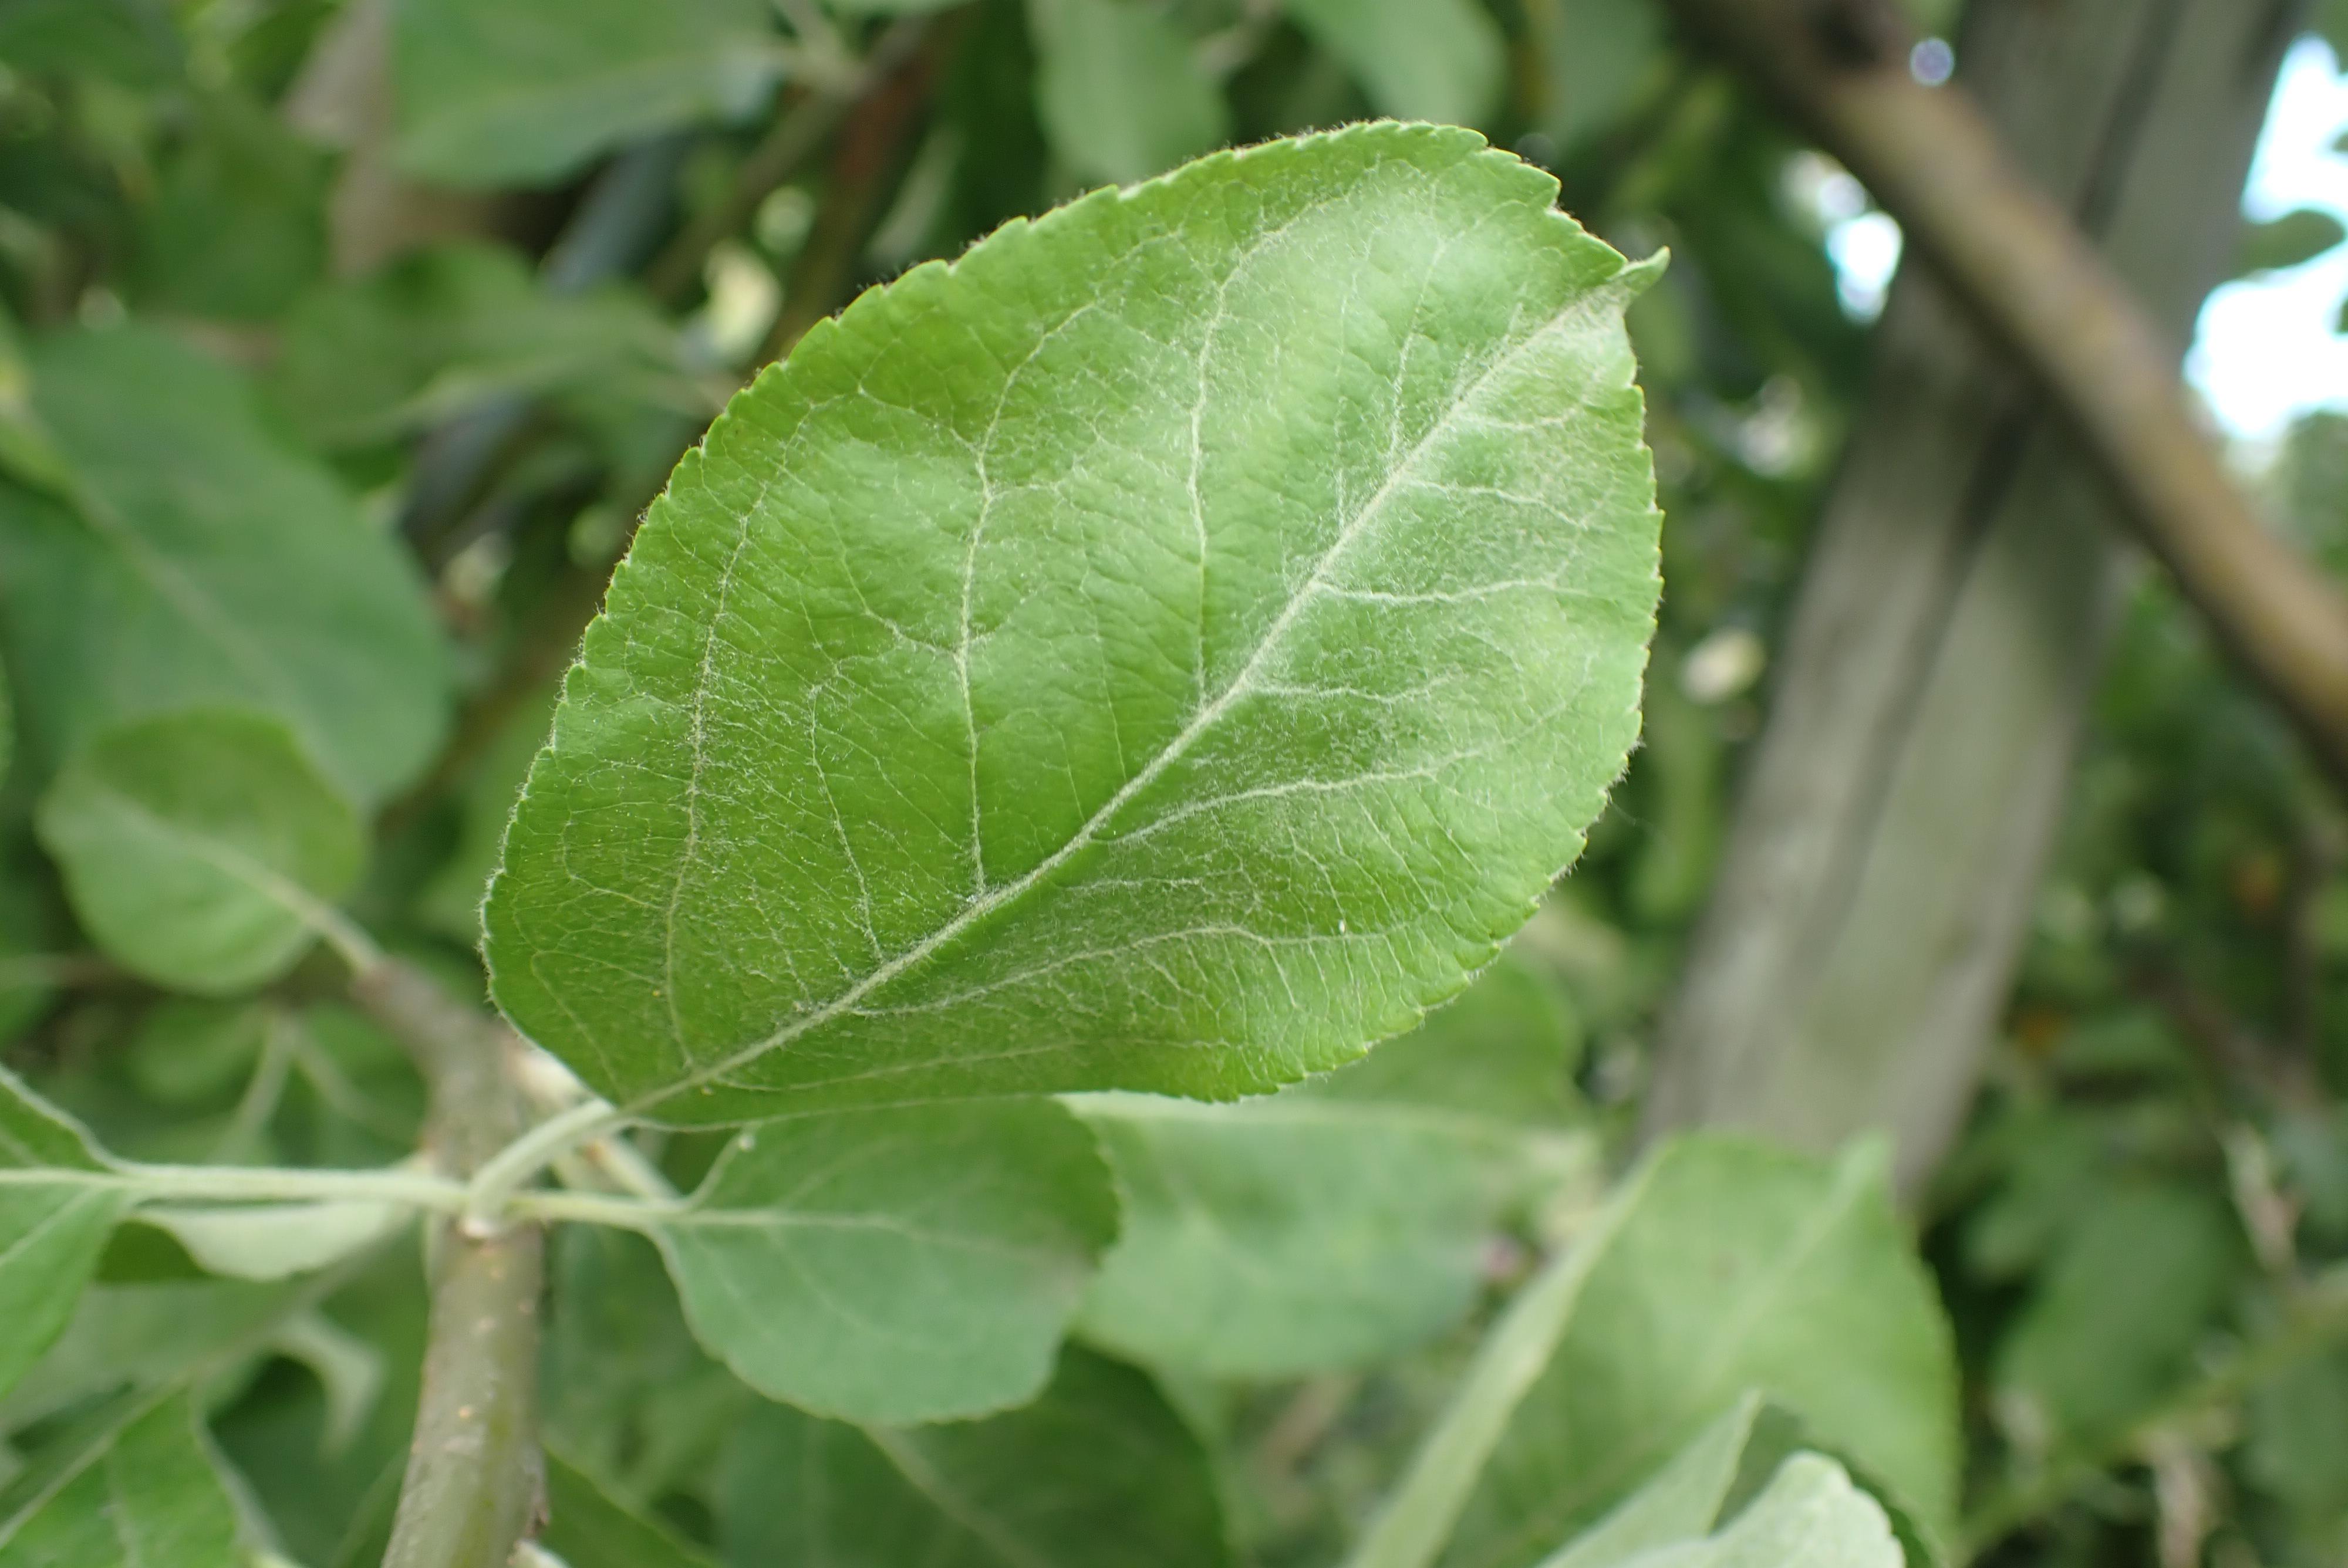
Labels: healthy